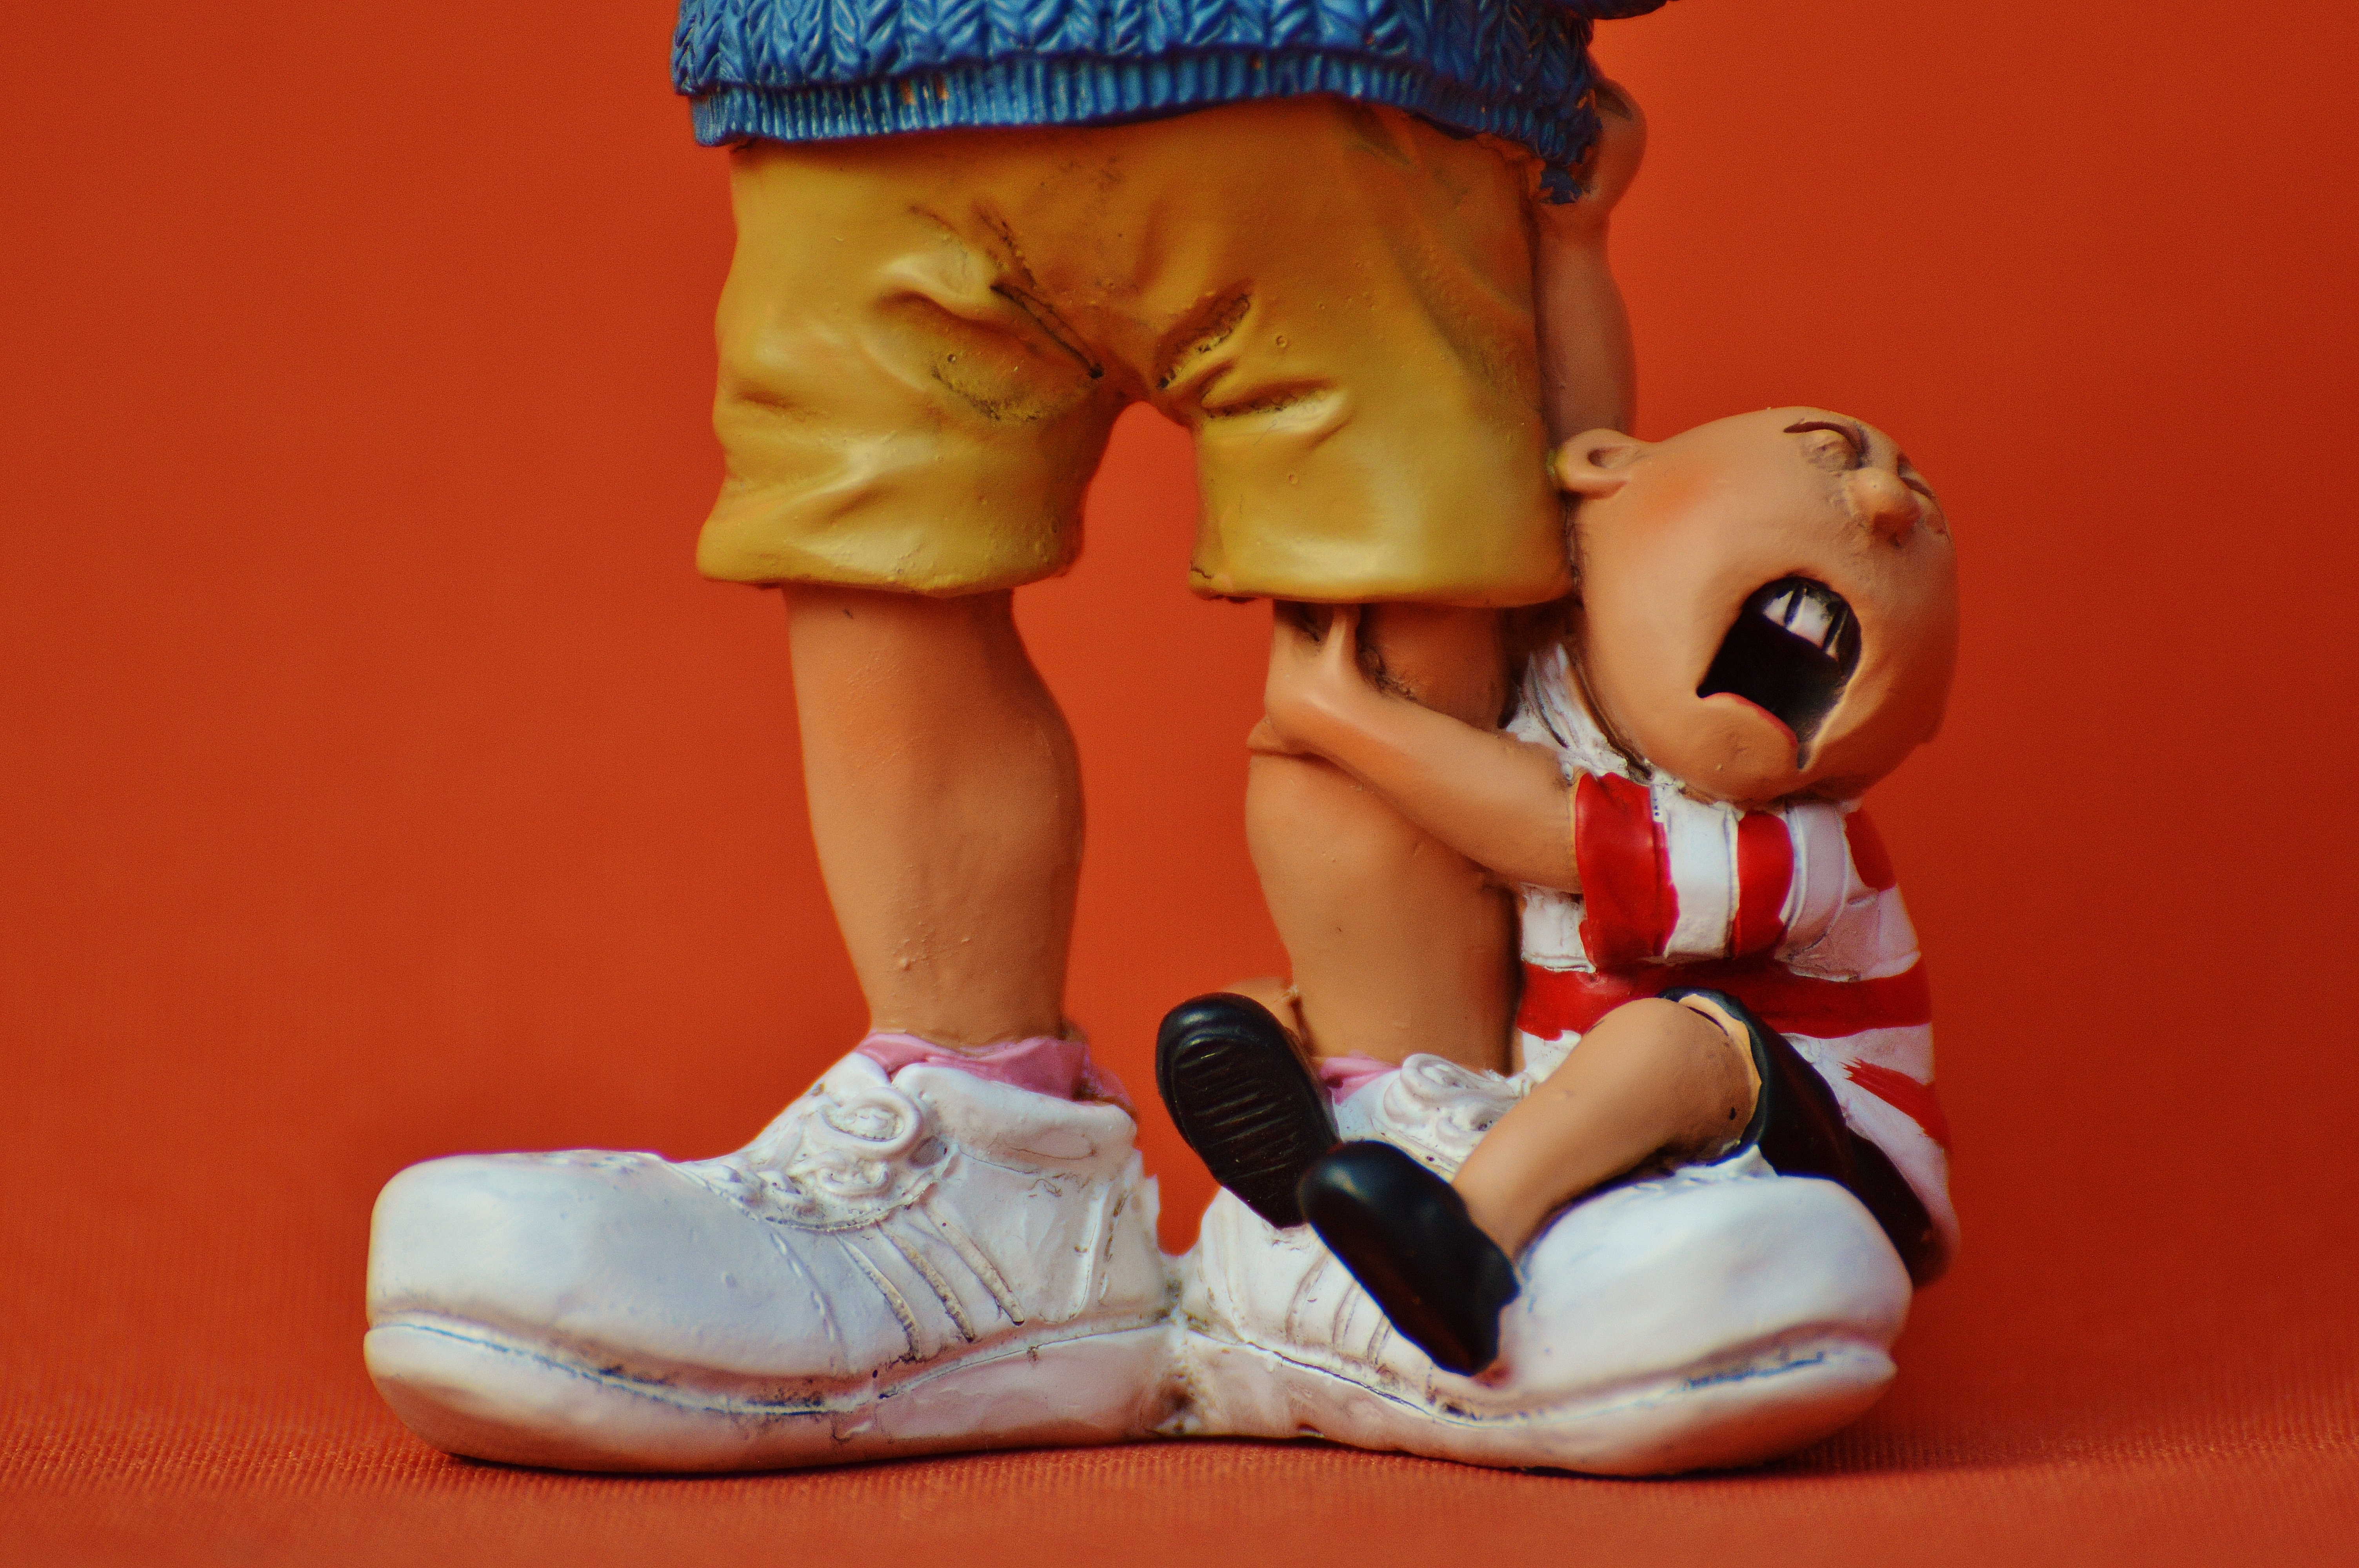
shoe, girl, play, cute, leg, spring, red, sitting, child, fashion, clothing, lady, toy, human body, children, fun, infant, footwear, skin, funny, kindergarten, interaction, building blocks, nanny, baby sitter, children educator, kindergarten teacher, human positions